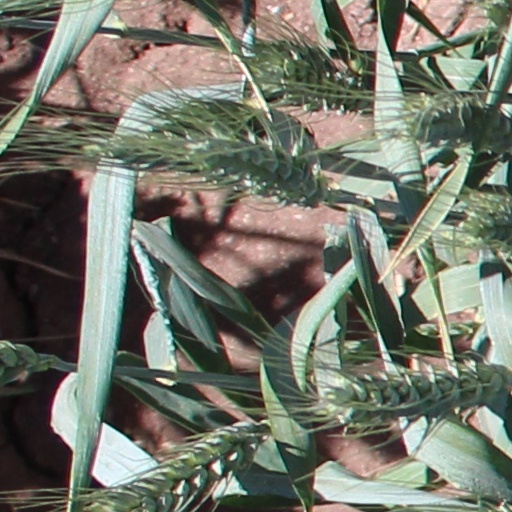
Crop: wheat